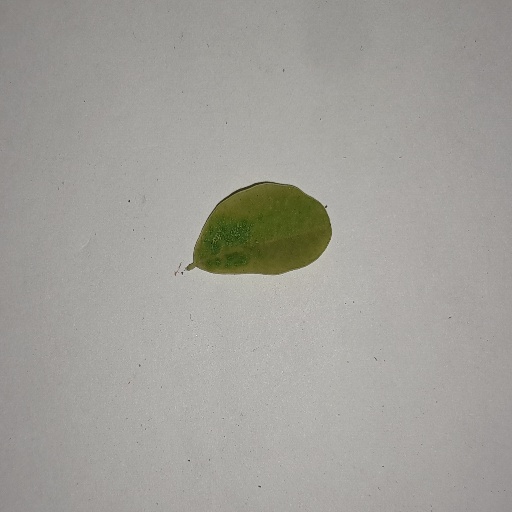
Species: Sojina
Leaf condition: Yellow Leaf